Longxing Temple

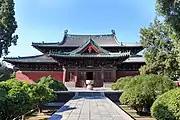
The Mani Hall of the Longxing Temple

The Longxing Monastery or Longxing Temple is an ancient Buddhist monastery located in the town of Zhengding in Hebei Province, China, approximately north of the provincial capital of Shijiazhuang. It has been referred to as the ""Best Temple south of Beijing"".